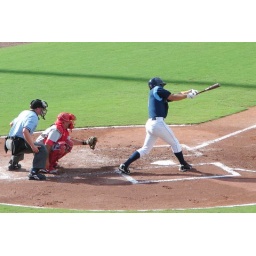
Shawn O'Malley hits a ground ball to shortPhoto by Jim Donten